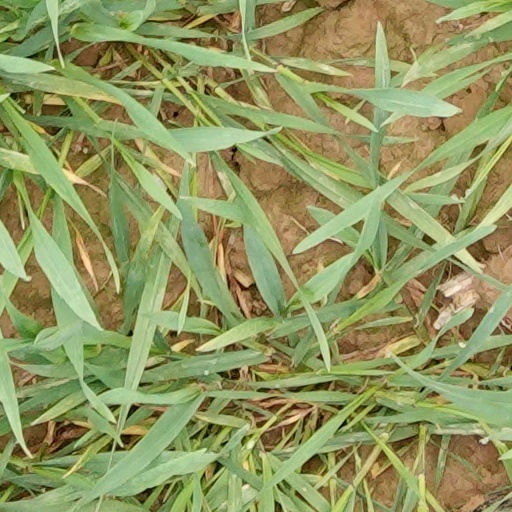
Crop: wheat